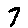
Label: 7